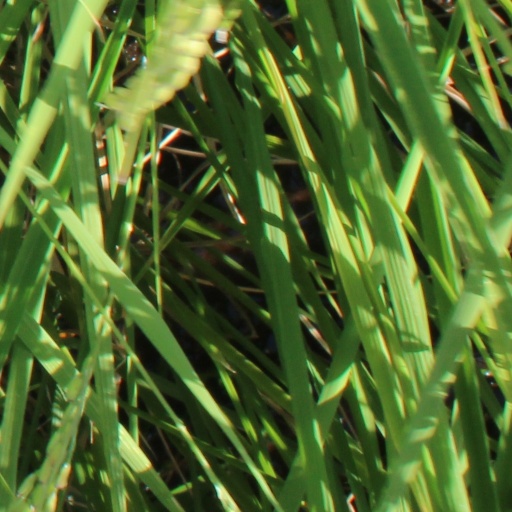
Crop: rice